Synovial joint

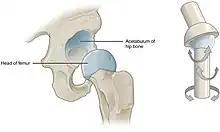
A multiaxial joint, such as the hip joint, allows for three types of movement: anterior-posterior, medial-lateral, and rotational.

A multiaxial joint (polyaxial joint or triaxial joint) is a synovial joint that allows for several directions of movement. In the human body, the shoulder and hip joints are multiaxial joints. They allow the upper or lower limb to move in an anterior-posterior direction and a medial-lateral direction. In addition, the limb can also be rotated around its long axis. This third movement results in rotation of the limb so that its anterior surface is moved either toward or away from the midline of the body.